Construction 3D printing

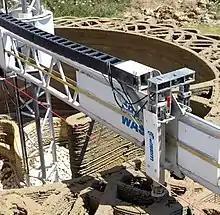
Close-up of a 3D-printer arm constructing a structure onsite using local soil as part of the construction material.

Construction 3D Printing (c3Dp) or 3D construction Printing (3DCP) refers to various technologies that use 3D printing as a core method to fabricate buildings or construction components. Alternative terms for this process include "additive construction." "3D Concrete" refers to concrete extrusion technologies whereas Autonomous Robotic Construction System (ARCS), large-scale additive manufacturing (LSAM), and freeform construction (FC) refer to other sub-groups.